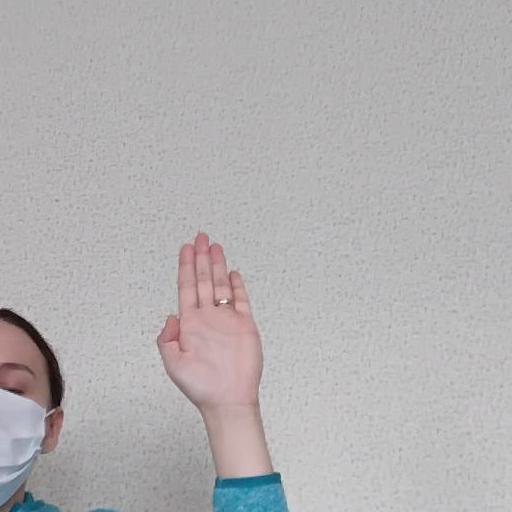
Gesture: stop